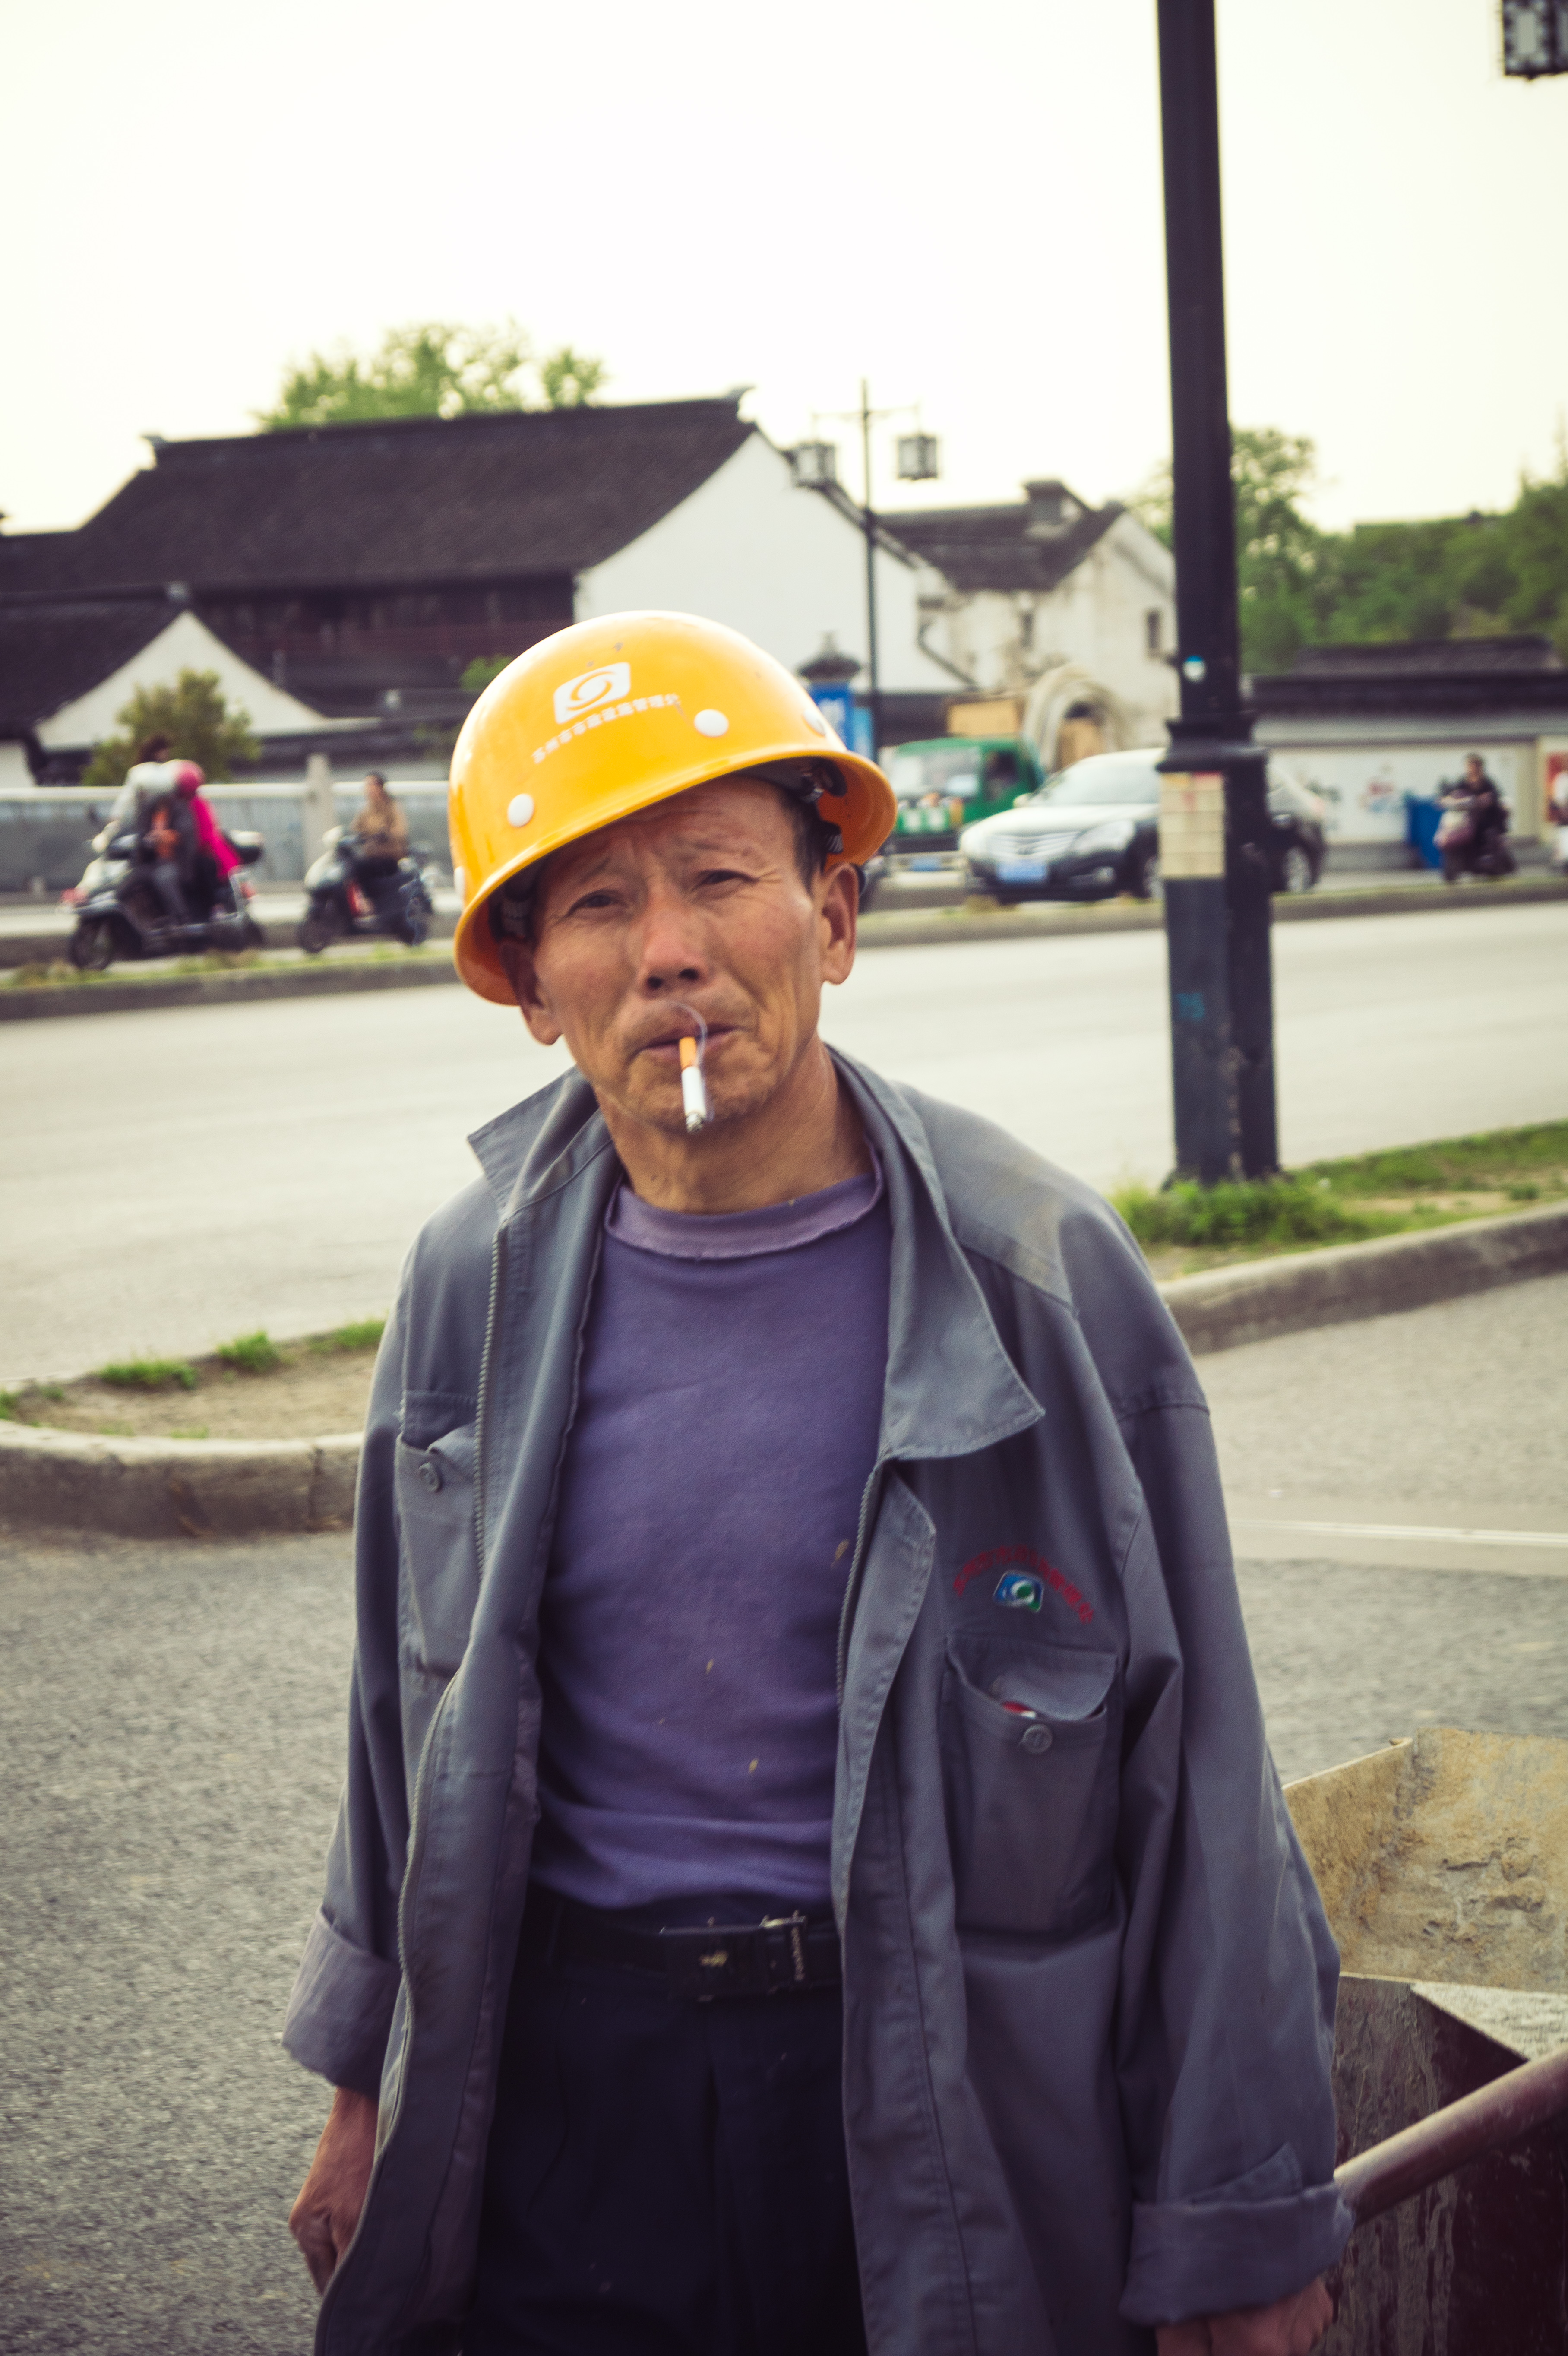
man, person, street, smoking, construction, portrait, worker, candid, suzhou, china, sonystreetphotographer